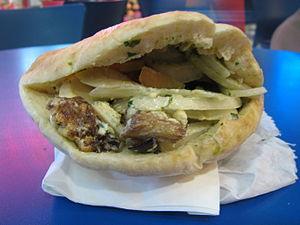
Cette page présente différents sandwichs et tartines existant à travers le monde.
Le sabich, ou sabih est un sandwich irakien et israélien, composé de pain pita farci aux aubergines sautées et aux œufs durs. La consommation de ce sandwich en Israël découlerait d'une tradition parmi les juifs irakiens d'en manger le matin du sabbat.